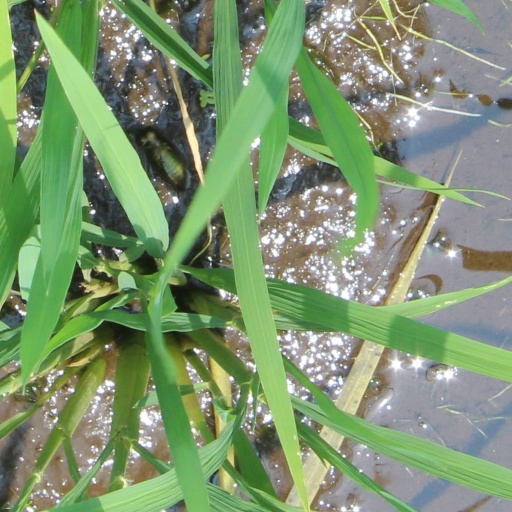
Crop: rice